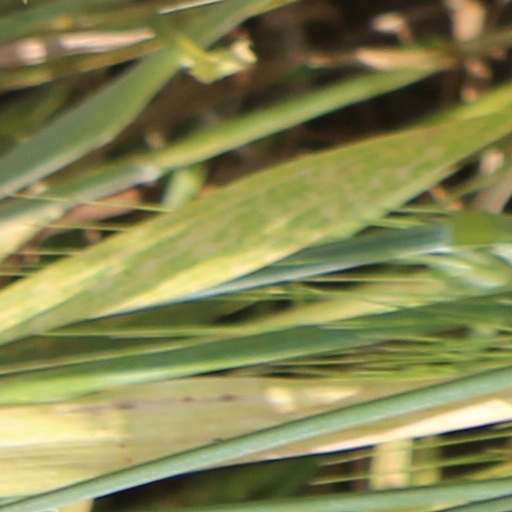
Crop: wheat